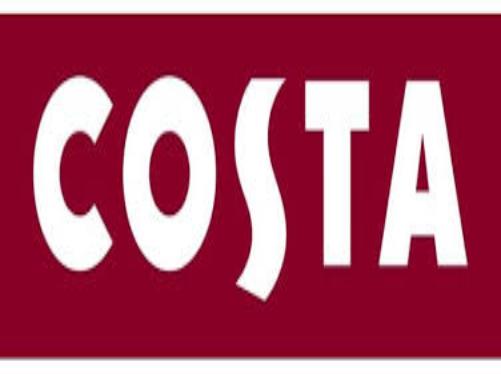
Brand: Costa Coffee
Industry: Food